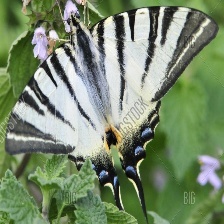
Species: SCARCE SWALLOW